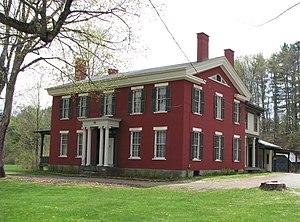
La ville d'Elizabethtown est le siège du comté d'Essex, situé dans l'État de New York, aux États-Unis.